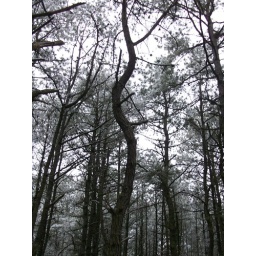
Found this odd pine back in the forest near my home.